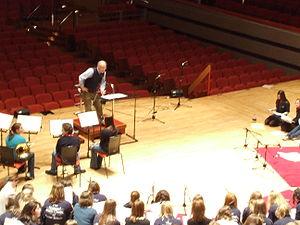
Le compositeur britannique John Rutter, lors d'une répétition au Birmingham Symphony Hall, le 13 avril 2008.
John Milford Rutter CBE est un compositeur et chef de chœur britannique, né le 24 septembre 1945 à Londres.